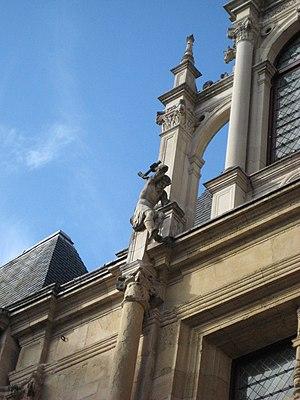
Détail de la lucarne de la façade occidentale de la cour de l'hôtel d'Escoville à Caen.
Le maître de carrière est le propriétaire ou l'exploitant d'une carrière, utilisée pour la production de pierre de taille ou d'autres matériaux de construction et de sculpture. Il dirige des tailleurs de pierres, des carriers, des sculpteurs, des maçons afin de permettre l'extraction, l'acheminement de pierres et la construction d'édifices.